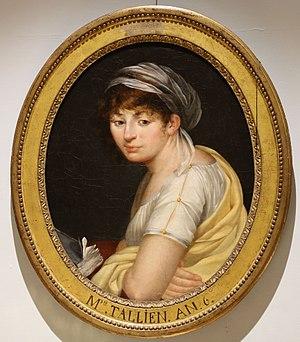
A.T. Dumilieu - Portrait de madame Tallien -huile sur toile - 1798
Thérésa Cabarrus, ou Thérésia Cabarrus, souvent appelée Madame Tallien, est née le 31 juillet 1773, au palais de San Pedro à Carabanchel Alto, près de Madrid, et morte le 15 janvier 1835, au château de Chimay, dans l'actuelle Belgique, est une salonnière française et une femme d’influence sous la Révolution française.